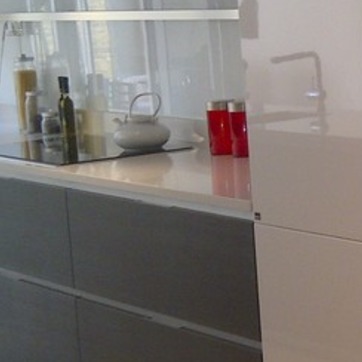
Material: polishedstone